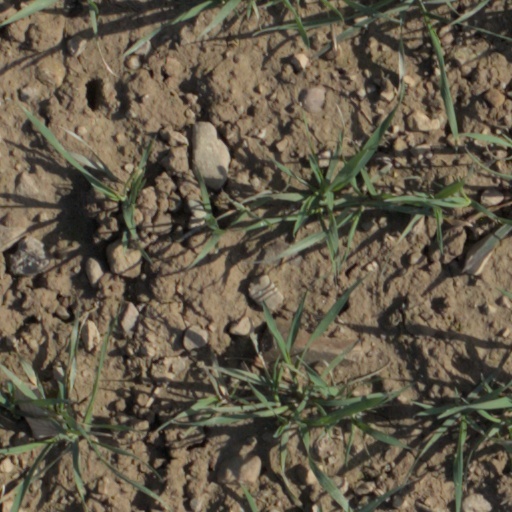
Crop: wheat